Keswick School of Industrial Art

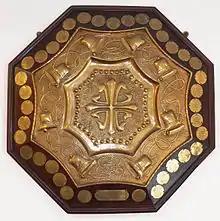
The Rawnsley Shield: designed by Edith Rawnsley, made by Keswick School of Industrial Art, and presented to the Cumberland Association of Bell Ringers in 1895 by Canon H D Rawnsley to be competed for annually in a striking competition.

Rawnsley was the vicar of Crosthwaite, at the edge of Keswick, from 1883 to 1917. He was one of the three co-founders of the National Trust and was a prominent figure in philanthropic enterprises in the area, helping to establish a grammar school, a hospital and a farm school.